Ginger Finds a Home

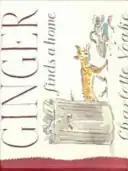

Ginger Finds a Home is a 2003 children's picture book by Charlotte Voake. A prequel of Voakes 1996 picture book "Ginger", it concerns a young stray cat called Ginger that becomes part of a girl's household.